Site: brandenburg
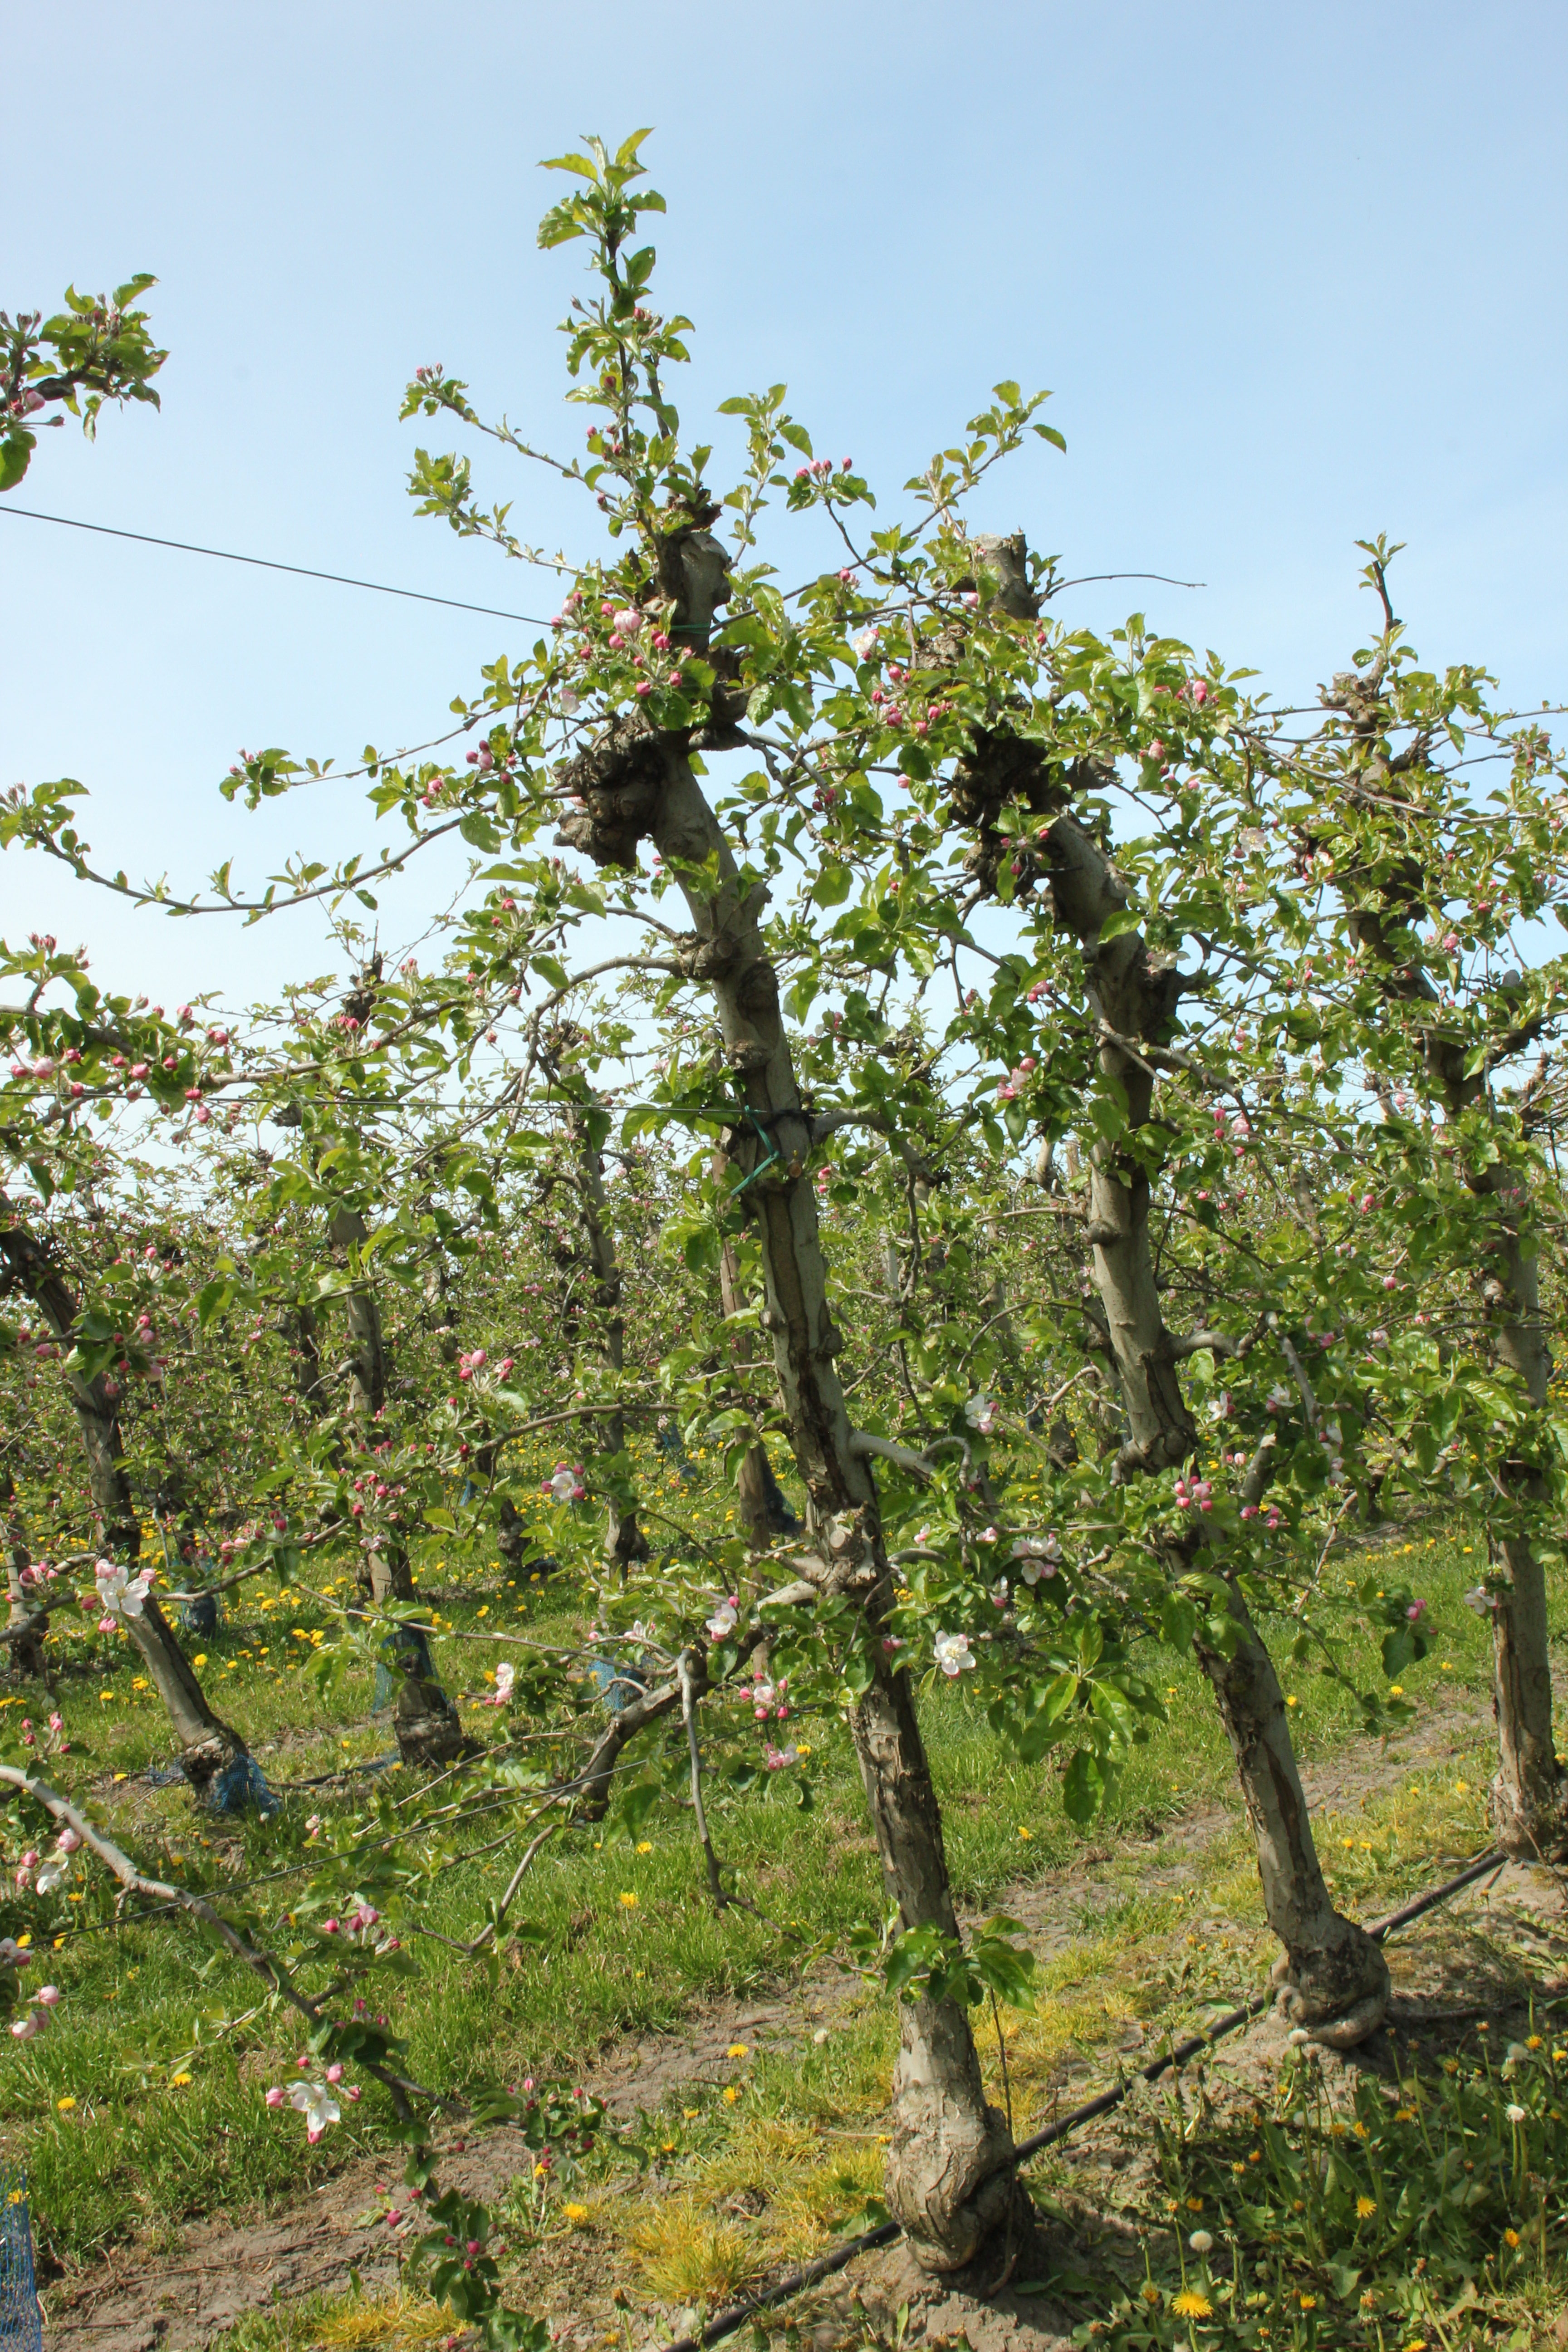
Growth stage (BBCH 60): Flowering